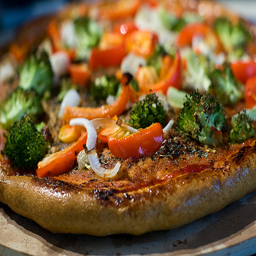
A pizza sitting on top of a cutting board.
A large pizza on a metal pan on a table.
Bread with broccoli, onions and peppers are featured.
Fresh made pizza with vegetables on pita bread.
A small vegetable pizza rests on a plate.